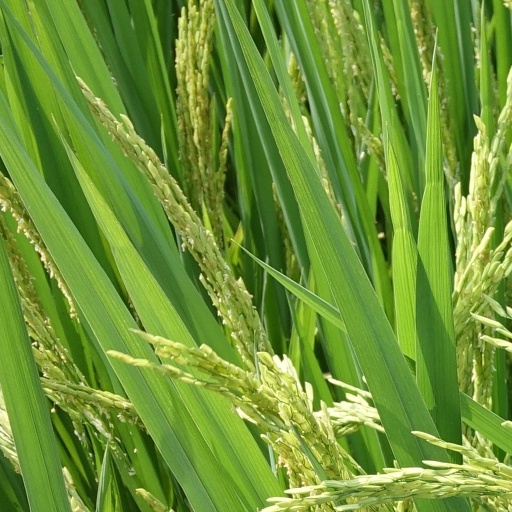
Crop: rice